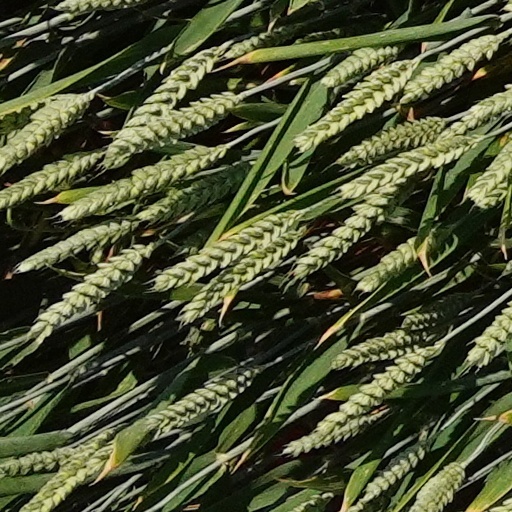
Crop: wheat